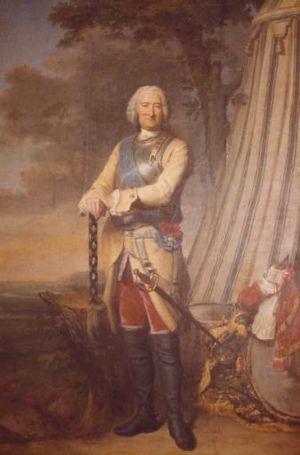
Le château d'Ancy-le-Franc, situé dans la commune d'Ancy-le-Franc dans le département français de l'Yonne en Bourgogne, est une œuvre architecturale de l'italien Sebastiano Serlio, réalisée pour Antoine III de Clermont, beau-frère de Diane de Poitiers.